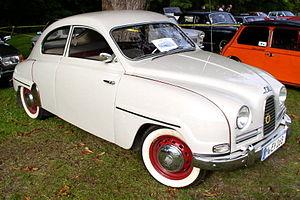
La Saab 93 est une automobile développée et produite par le constructeur automobile suédois Saab entre 1955 et 1960.